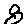
Label: 8